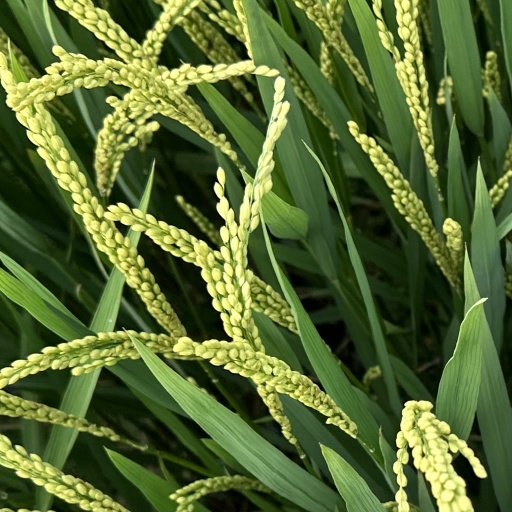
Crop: rice